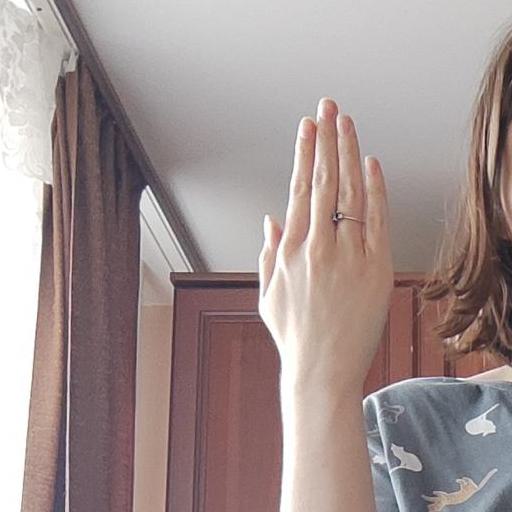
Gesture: stop_inverted